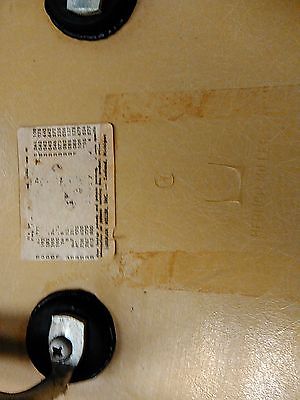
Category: chair